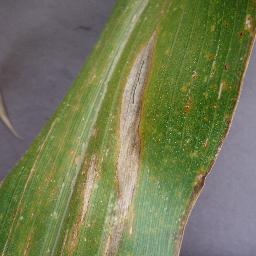
Label: Corn_(Maize)___Northern_Leaf_Blight